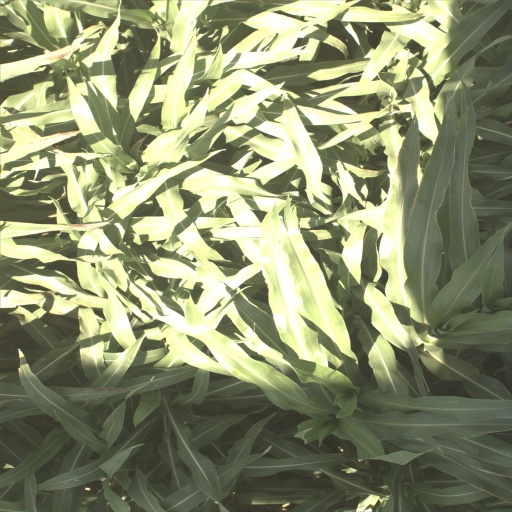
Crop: sorghum